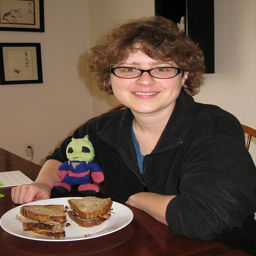
A woman eats a hearty sandwich with a stuffed toy.
Woman at home dining table with a sandwich.
Woman sitting at table with stuffed toy and sandwich on plate.
A woman sitting at a table in front of a sandwich
A sandwich on a white plate near a smiling woman and a stuffed animal.